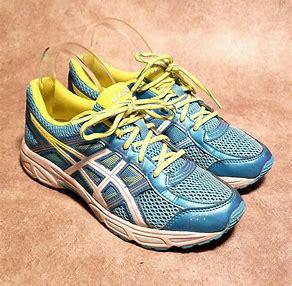
Brand: Asics
Model: Gel Contend 4